USS Growler (SSG-577)

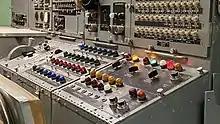

"Growler" is the only nuclear missile submarine available open to the public in the United States. As the information areas about the sub on Pier 86 are spacious, visitors are encouraged to learn and take in as much information as they can in the early parts of the tour before entering the submarine. Once on board, lines can move quickly and the ability to ask questions of the staff is limited, but encouraged.